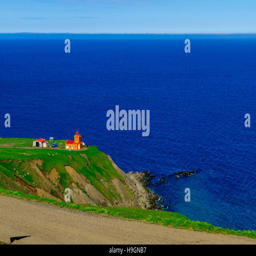
view of a secluded lighthouse